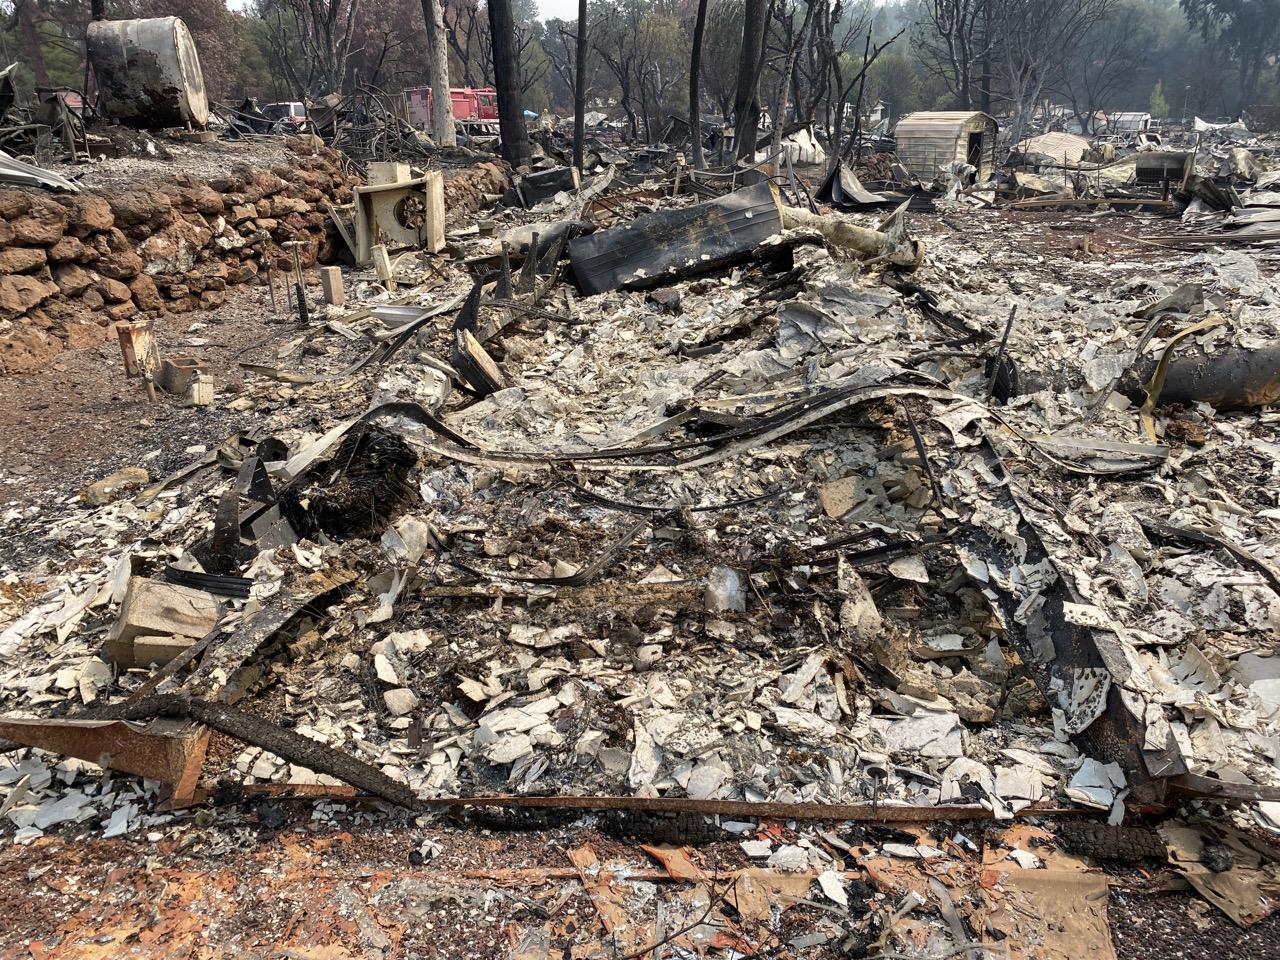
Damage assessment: destroyed